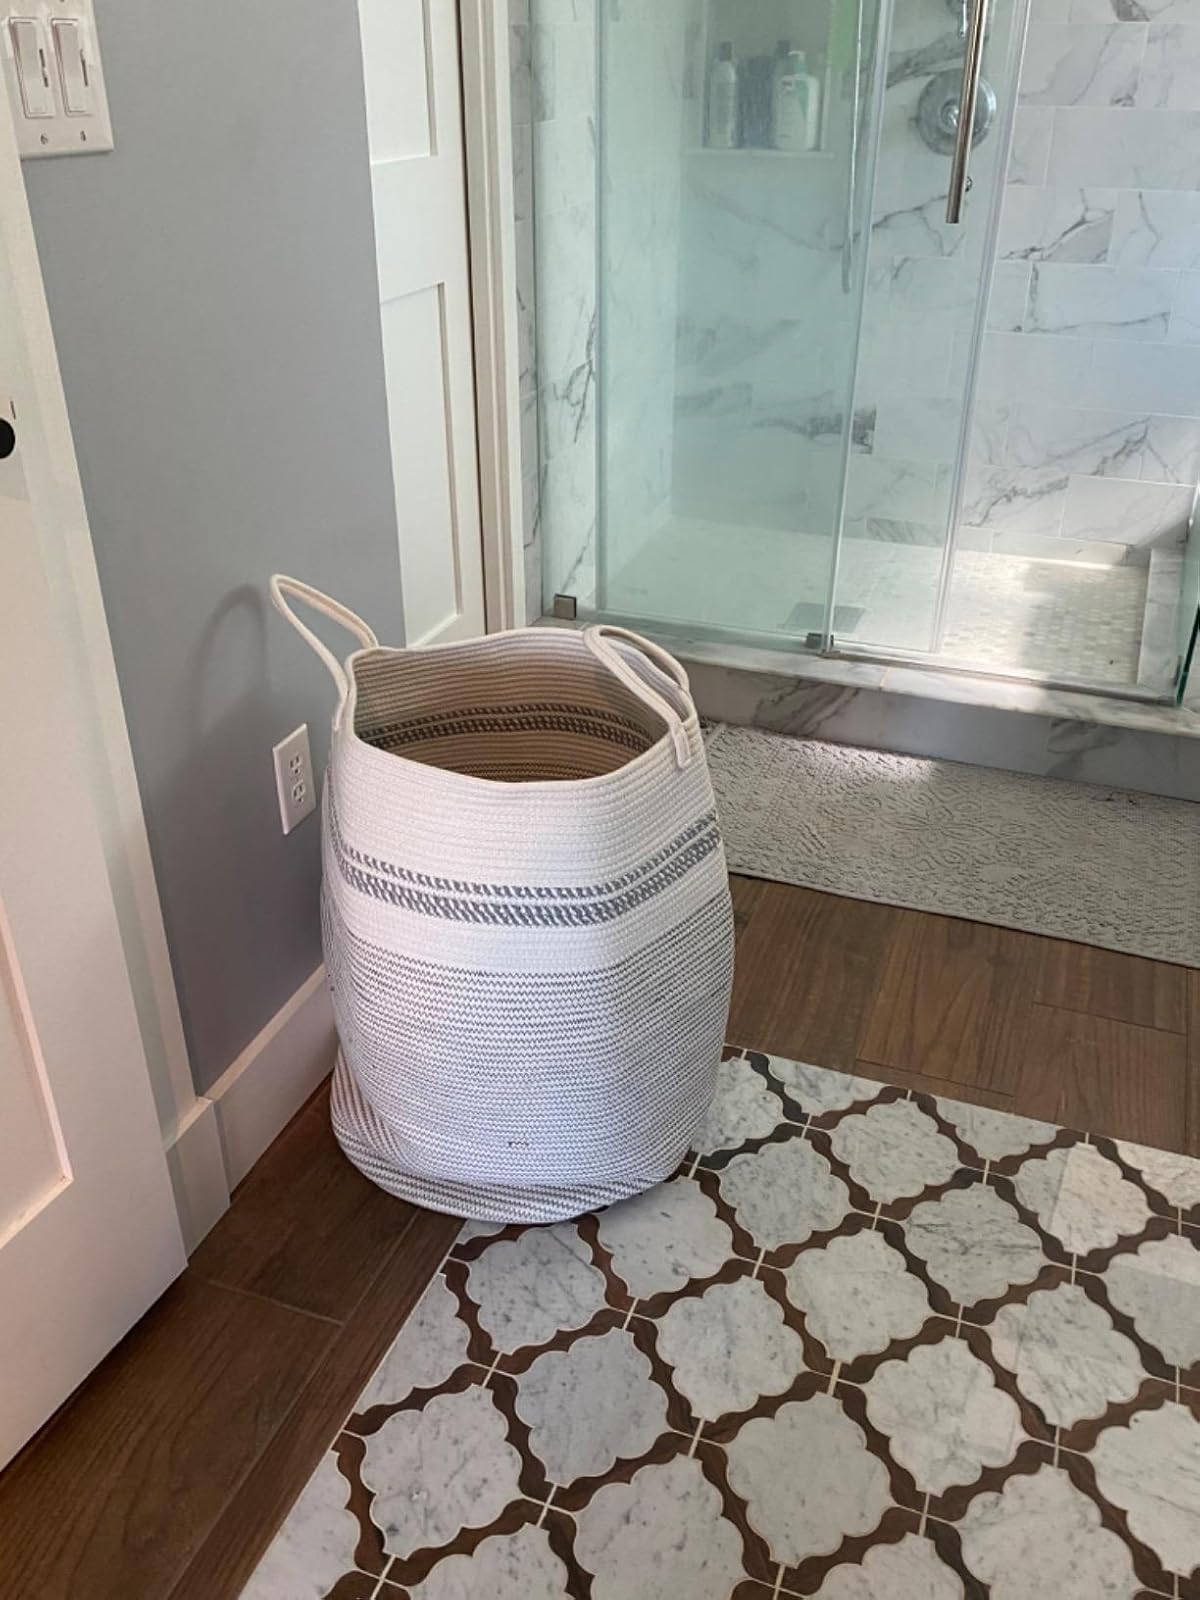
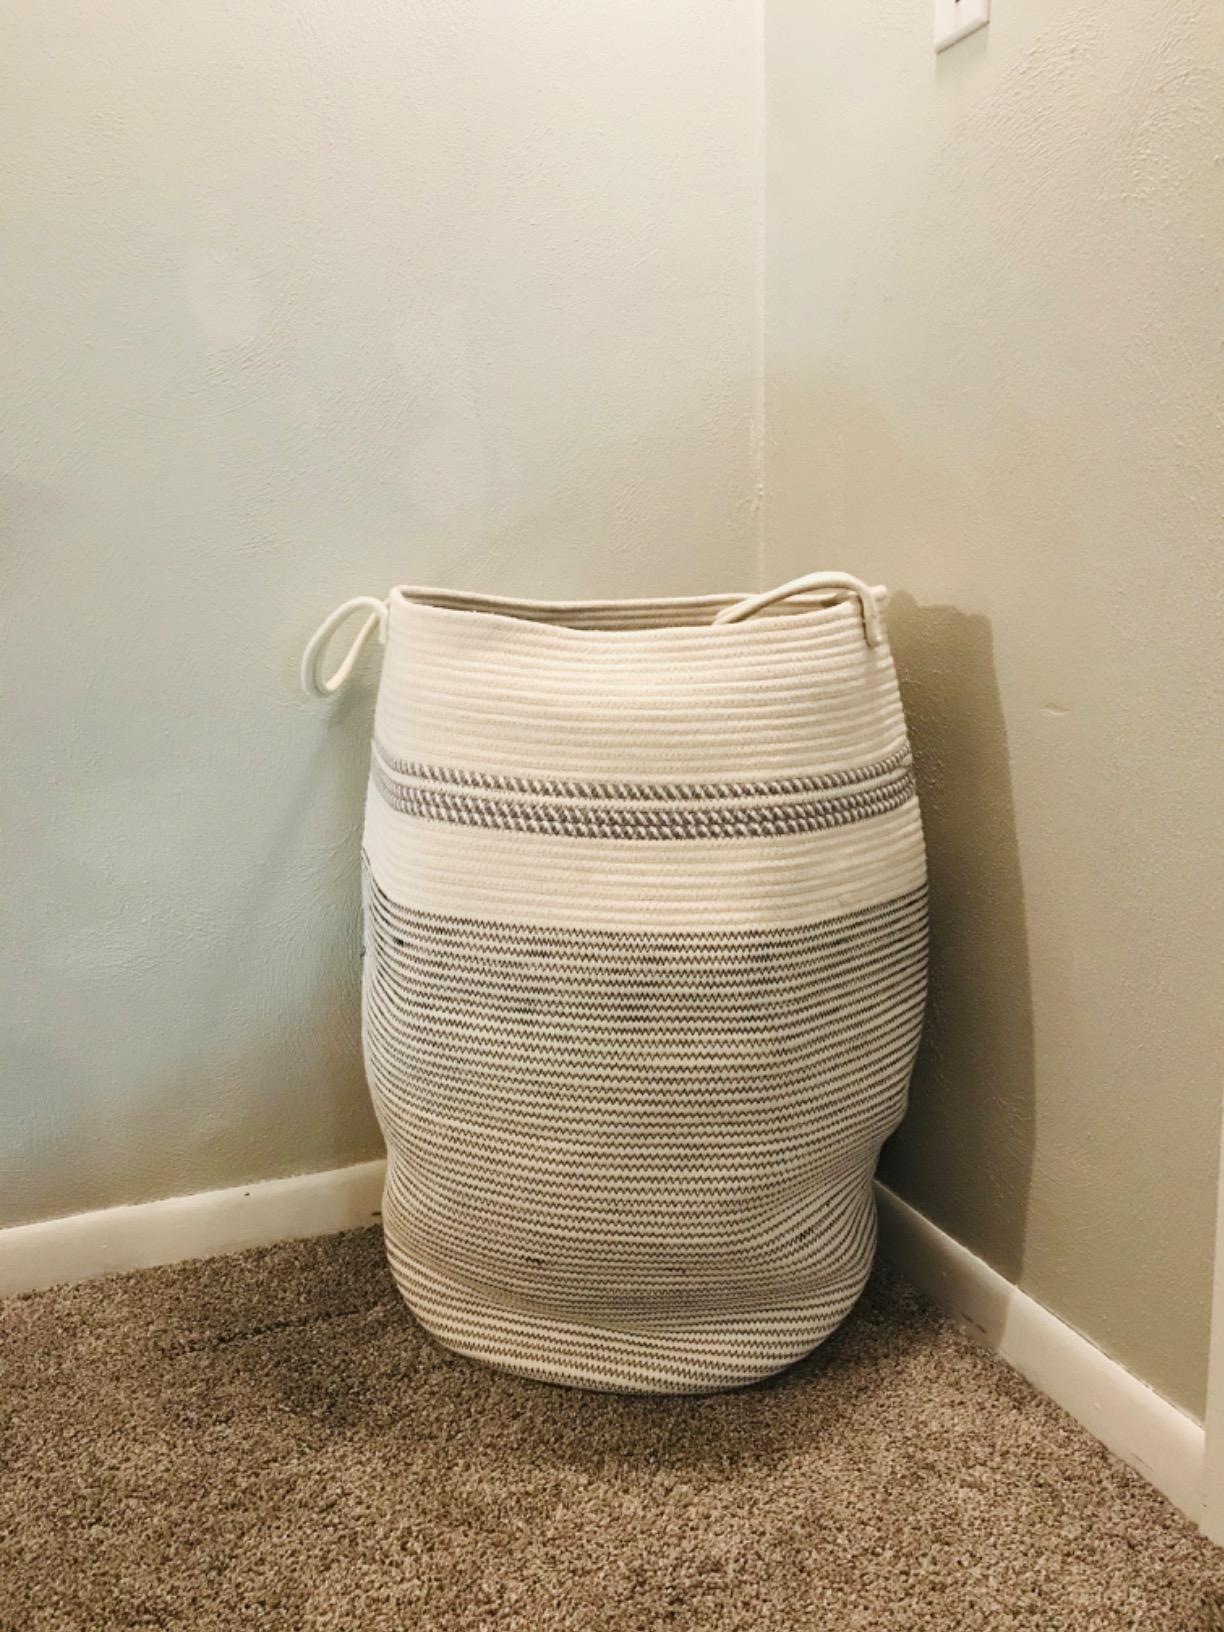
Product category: items_hamper
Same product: yes